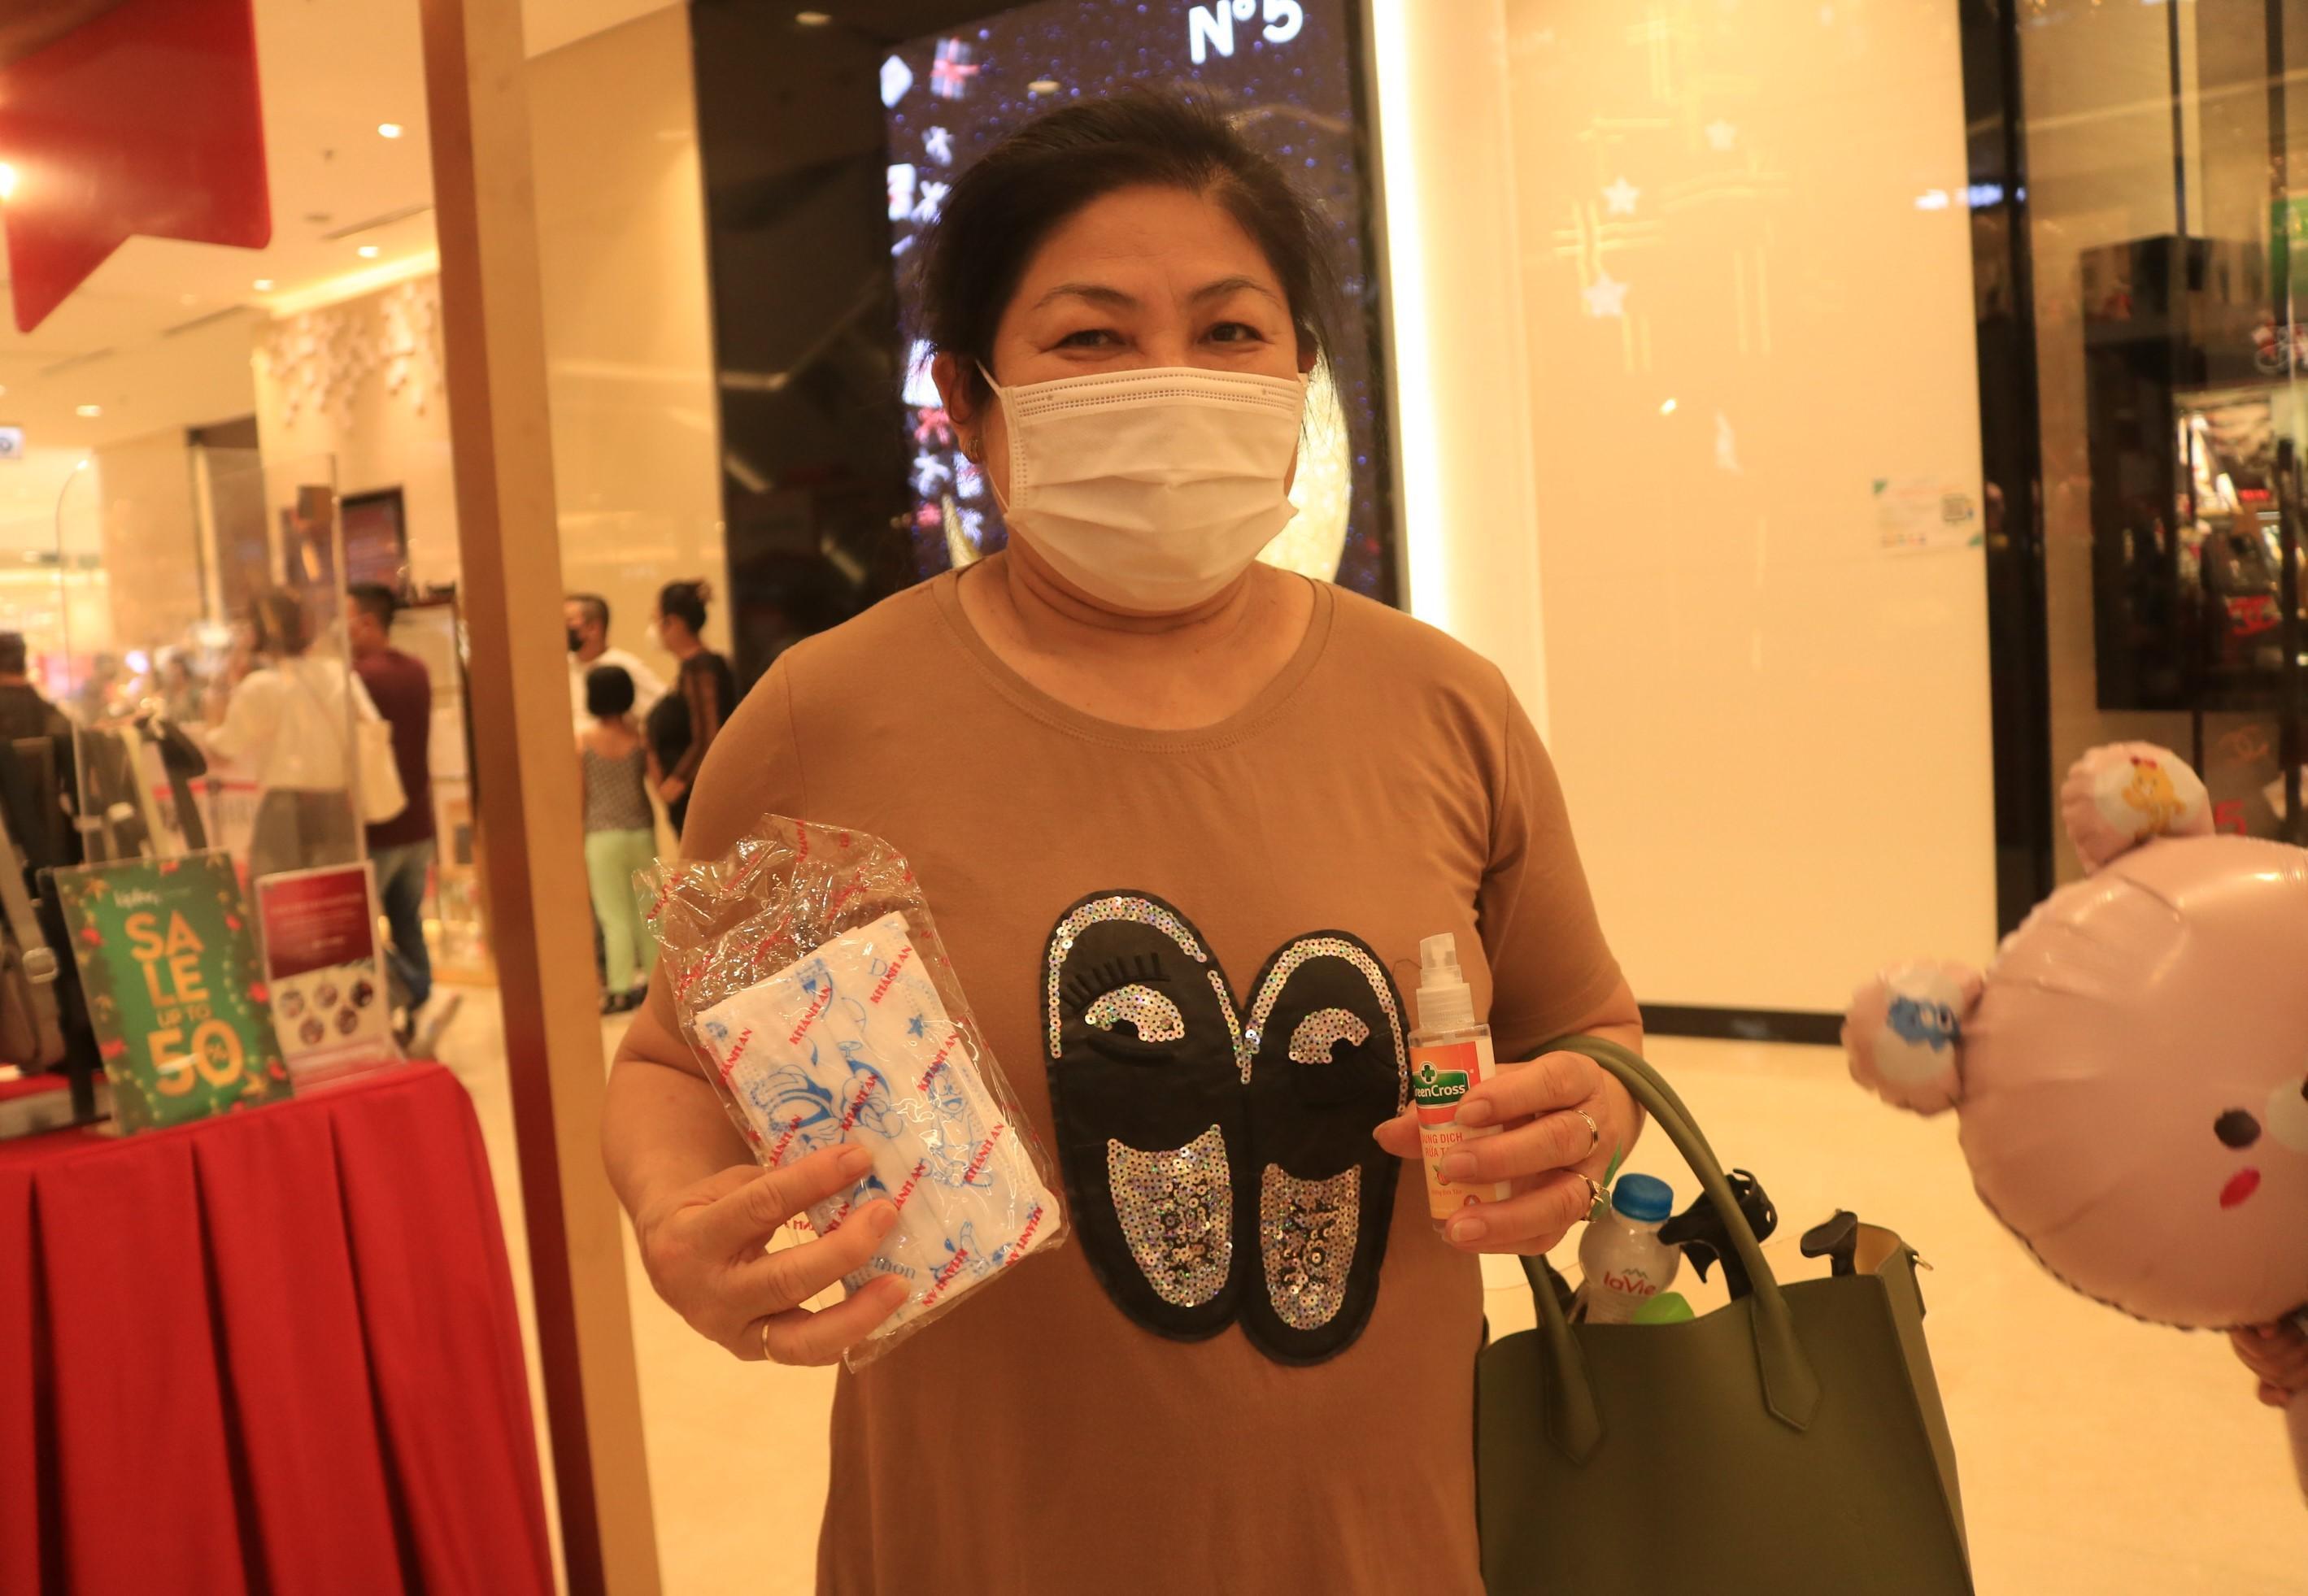
người phụ nữ đang xách một chiếc túi xách trên tay